Gregg Treinish

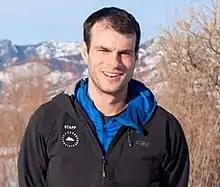
Gregg Treinish in Bozeman, MT, March 2020

Gregg was born and raised in Cleveland, Ohio. He says he felt like an outsider as a child, unable to fit into friend groups and bristling in the confines of the classroom. At age 16, after years of struggling with school suspensions and self-doubt, he joined a backpacking and sea kayaking trip in British Columbia. That experience, and the empowerment he felt in the mountains, lifted him from despair.